Upper Austrian peasant war of 1626

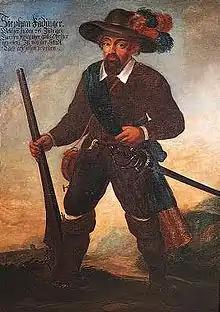
Stefan Fadinger, elected high commissioner of the Traunviertel and Hausruckviertel districts, and the supreme commander of the rebel army

In the beginning of the Thirty Years' War, Upper Austria was pledged to the Bavarian Electorate by the House of Habsburg. The new ruler assumed "cuius regio, eius religio" (the religion of the ruler dictated the religion of the ruled) and tried to convert the lands to the Catholic faith. In May 1625, the Protestant priest of the Frankenburg am Hausruck parish was replaced by a Catholic priest sent from Bavaria. After an armed uprising, the new priest was forced to flee from the castle. However, the men feared the reaction from Bavaria and surrendered three days later. Adam von Herberstorff, the Bavarian steward of Upper Austria, called all of the men from the region to the Haushamerfeld near Frankenburg to hold the assizes. The 36 men who had led the revolt were among the 5,000 gathered. The court sentenced the men to death, but allowed half of them to go free. Two men would step forward, and one would hang while the other would go. A roll of the dice determined their fate.